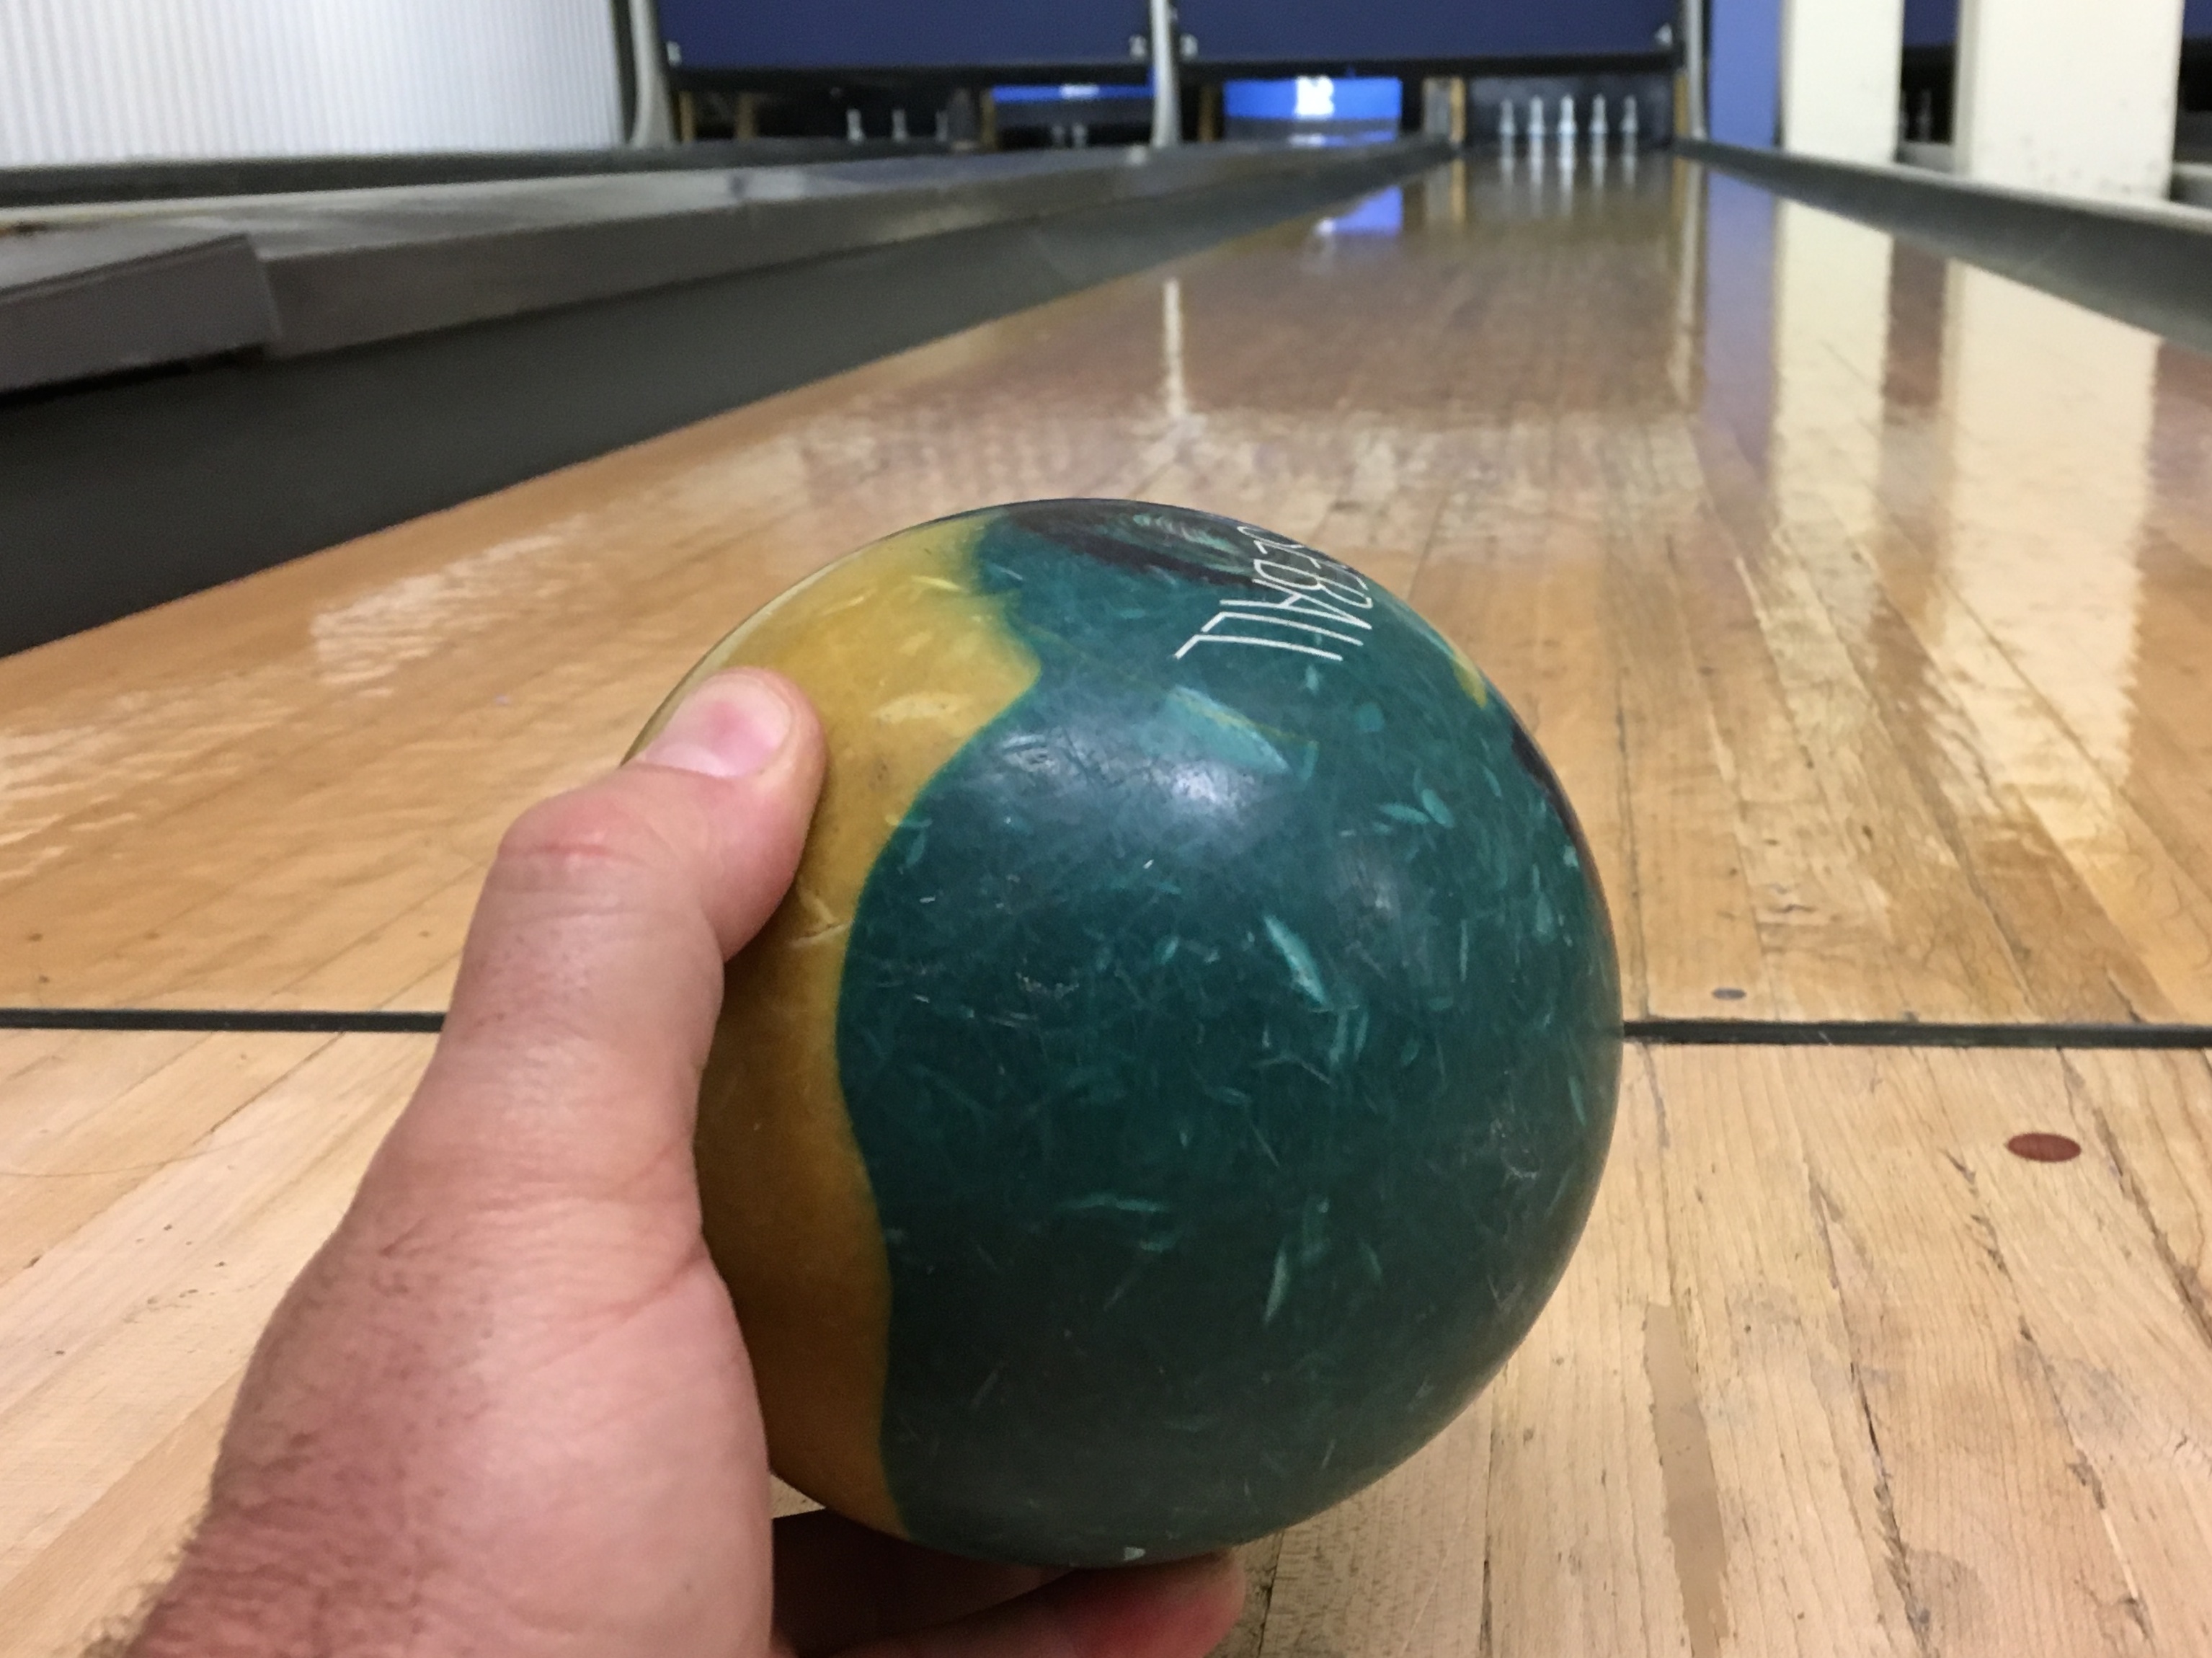
bowling, sports, ball, 2015365